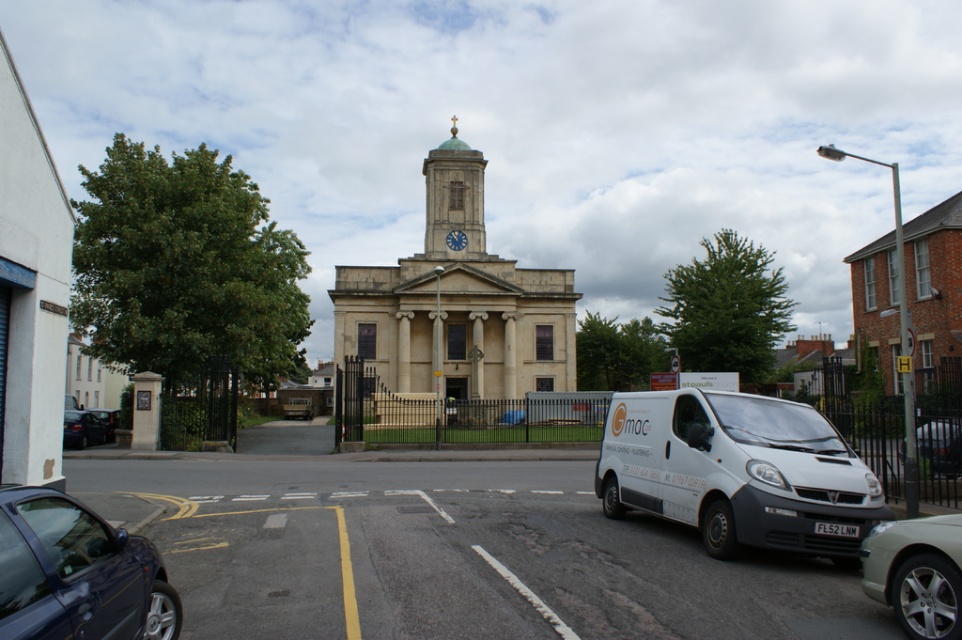
Question: Is white matte van at lower right positioned at the back of metallic silver van at center? (A) yes (B) no
Answer: B